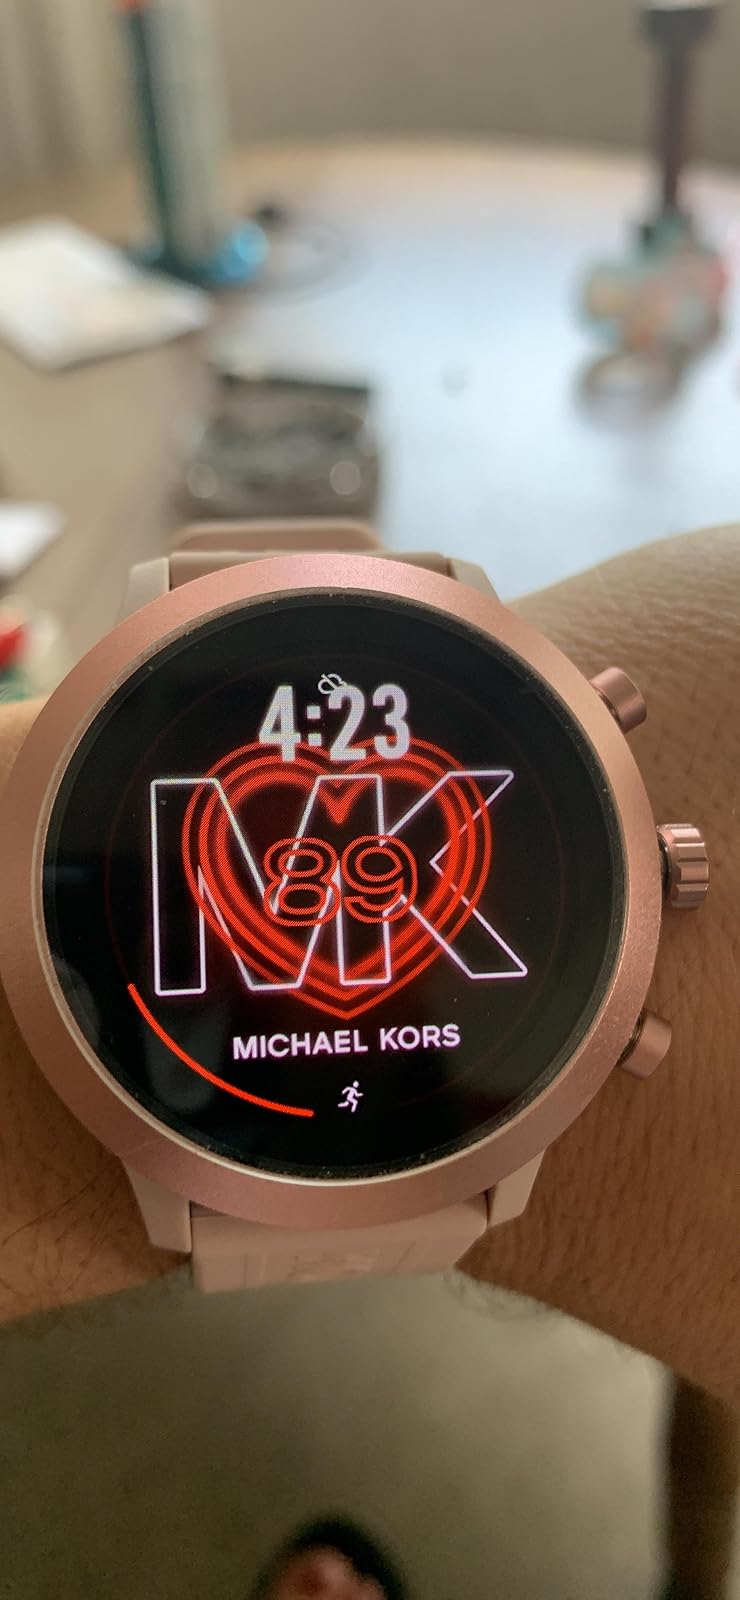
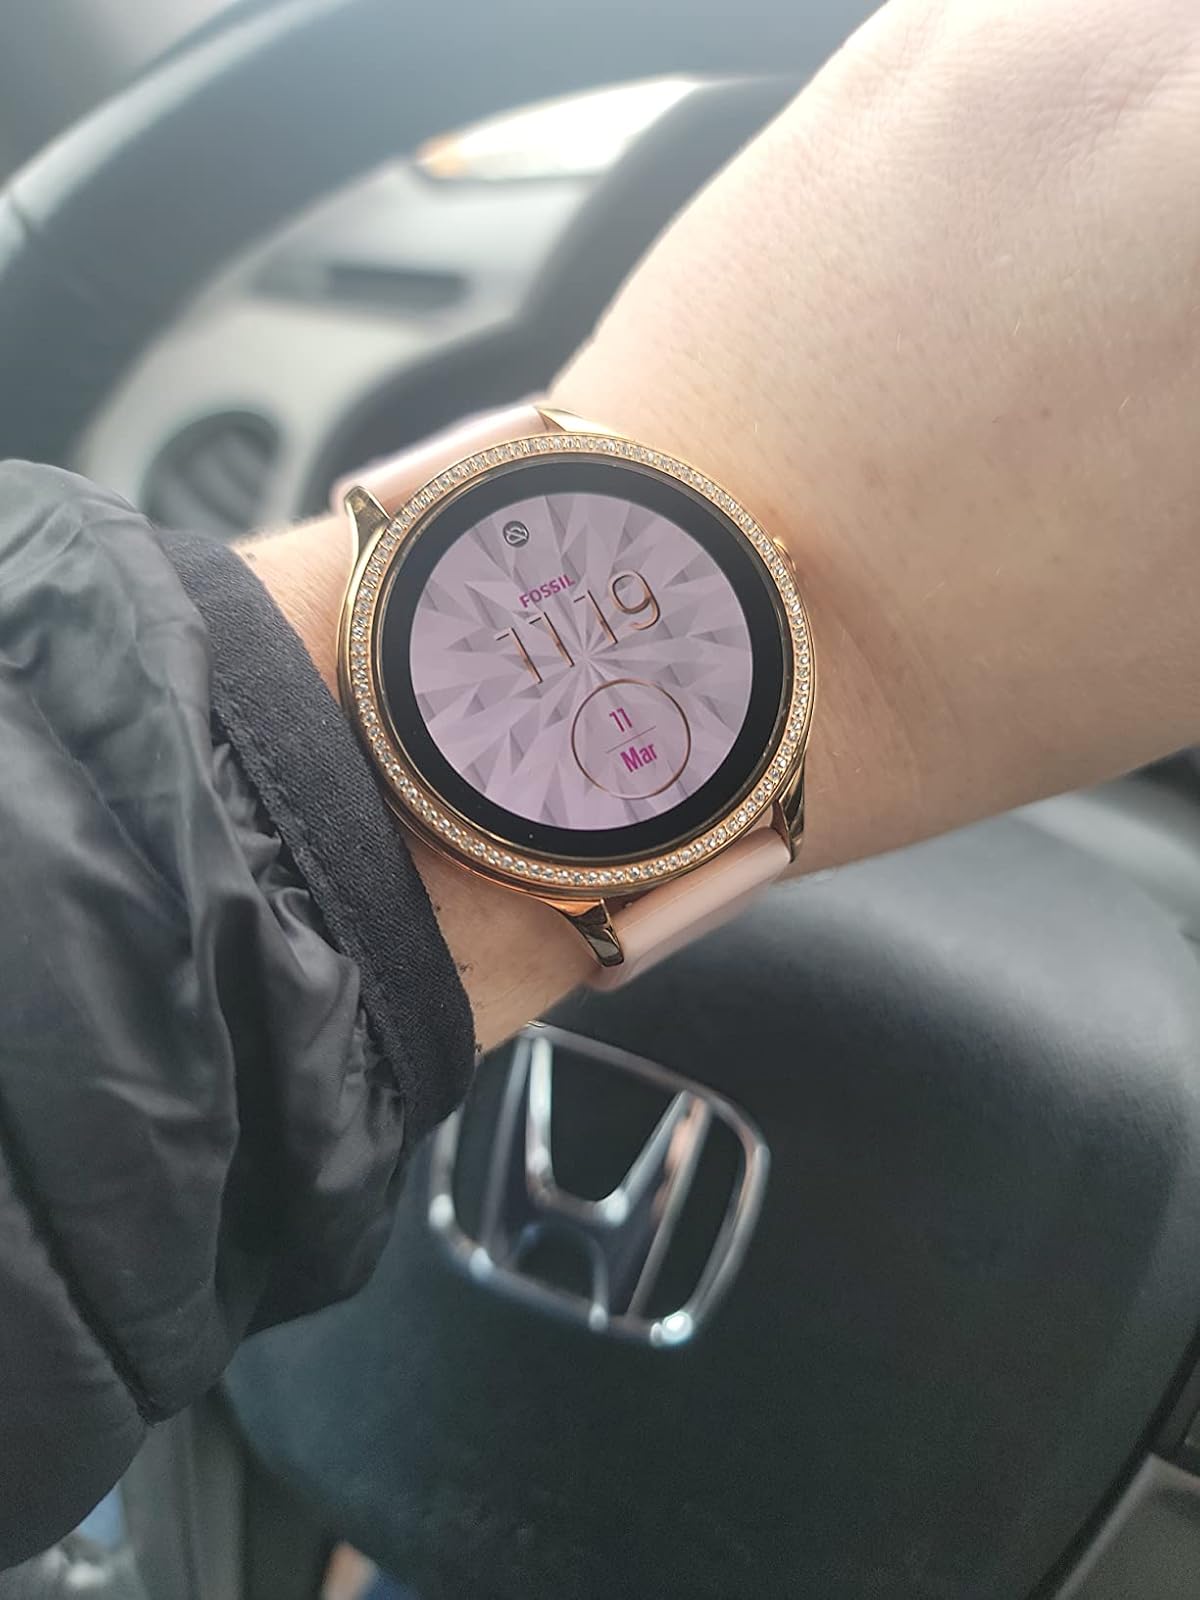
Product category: smartwatch
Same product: no